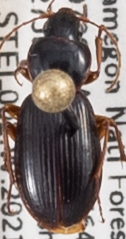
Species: Synuchus impunctatus
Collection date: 2021-07-27
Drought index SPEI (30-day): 0.312
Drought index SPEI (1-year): -0.128
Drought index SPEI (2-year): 1.13